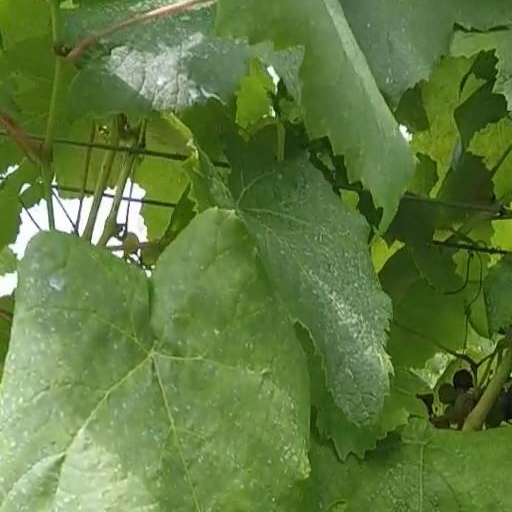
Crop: grape